The Limit Is Just Me

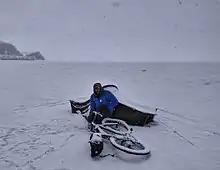
Jonas Deichmann on frozen Lake Baikal, during his record-braking world’s longest triathlon

The Limit is Just Me is a 2022 German documentary film by Markus Weinberg and Steffi Rostoski. There is also a bestseller book by the same name.